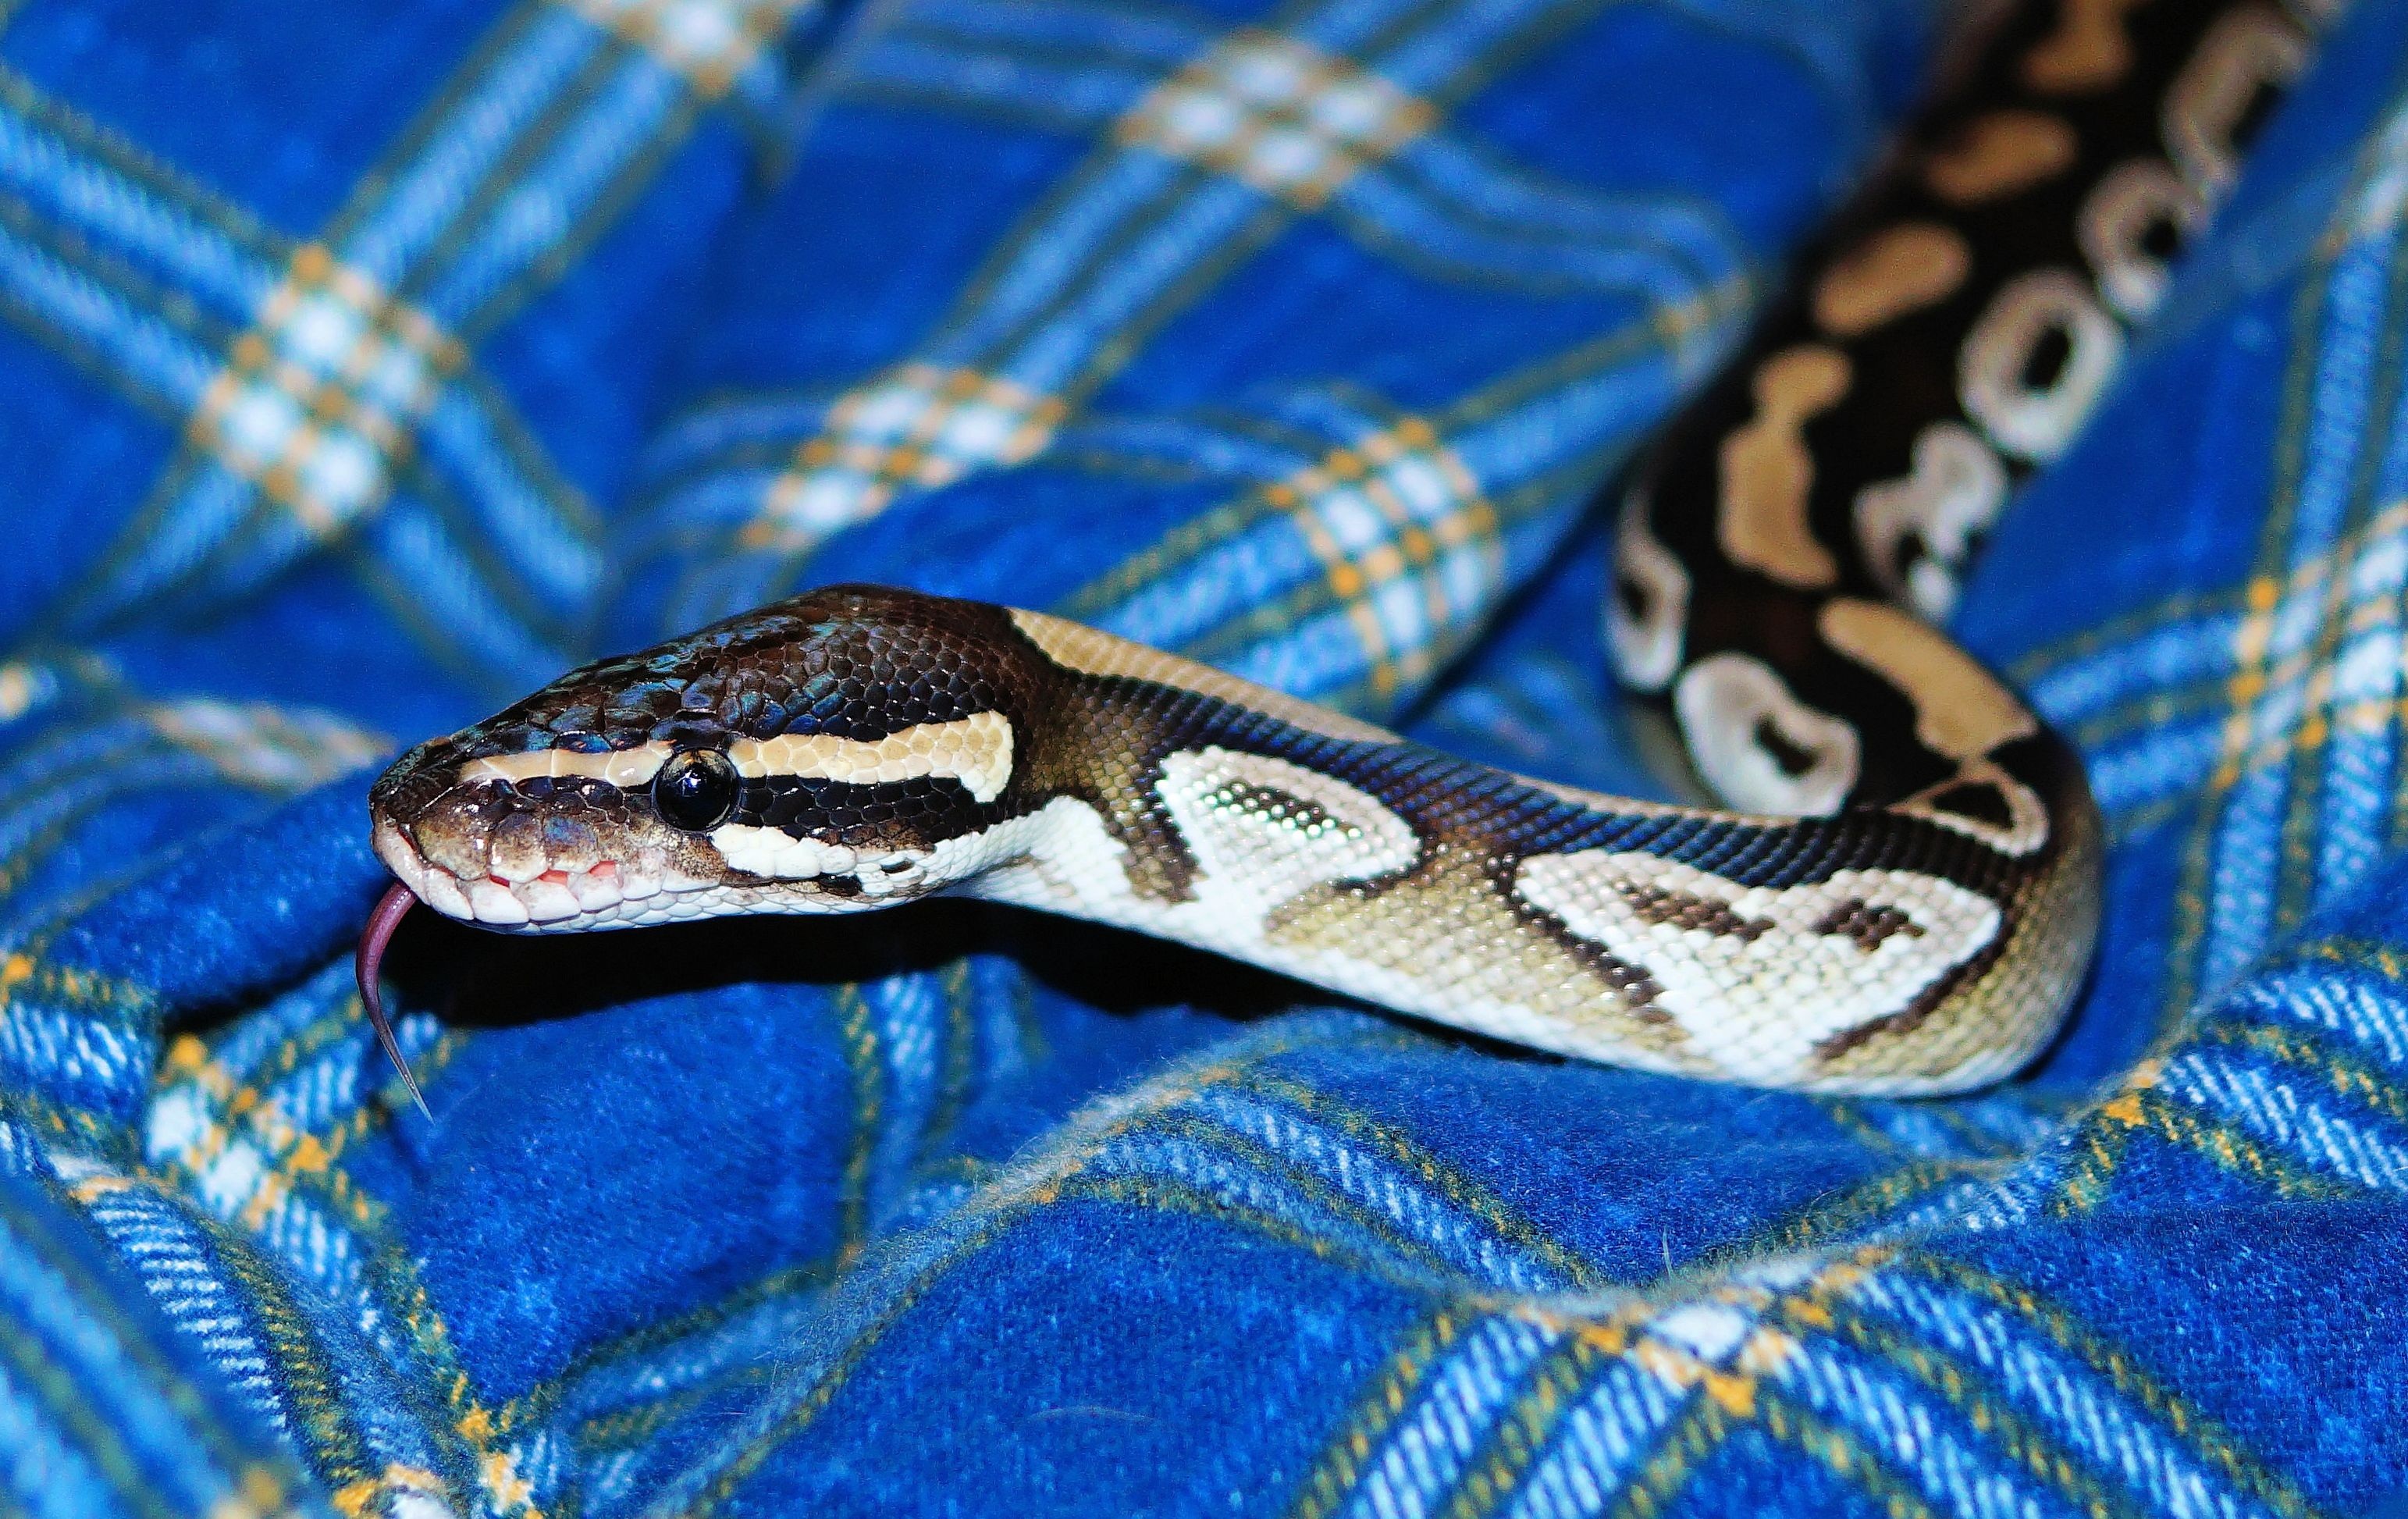
warm, animal, blue, reptile, yellow, close, fauna, snake, vertebrate, exotic, mojave, cuddly, python, noble, serpent, animal portrait, graceful, mojave python, garter snake, colubridae, boa constrictor, scaled reptile, boas, hognose snake, kingsnake